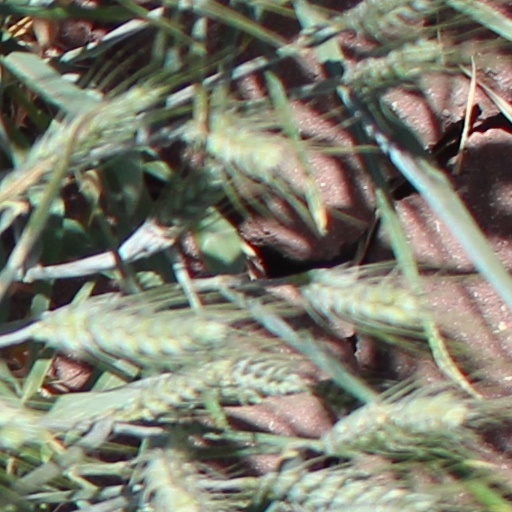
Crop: wheat